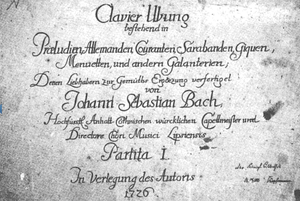
Les Partitas pour clavier sont un des trois groupes de six suites pour le clavecin composées par Johann Sebastian Bach.